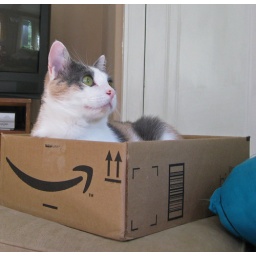
cat in a box